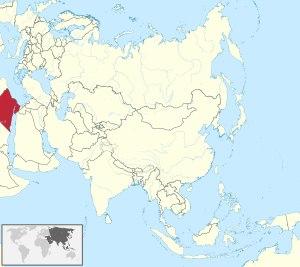
Cette liste commentée recense l'ichtyofaune en Égypte. Elle répertorie les espèces de poissons égyptiens actuels et celles qui ont été récemment classifiées comme éteintes. Cette liste inclut deux écosystèmes aquatiques :